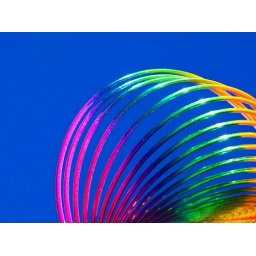
A decorative ornament against the blue sky, in a road chip wagon.In a magnificent spring day